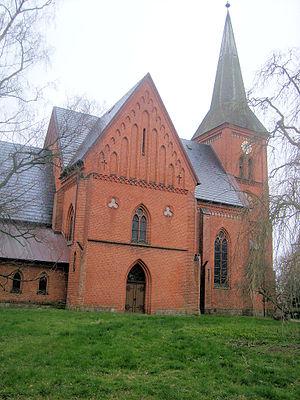
Carlow est une commune d'Allemagne de l'arrondissement du Mecklembourg-du-Nord-Ouest dans l'État de Mecklembourg-Poméranie-Occidentale située à 18 km de Lubeck. Sa population était de 1 265 habitants au 31 décembre 2008.